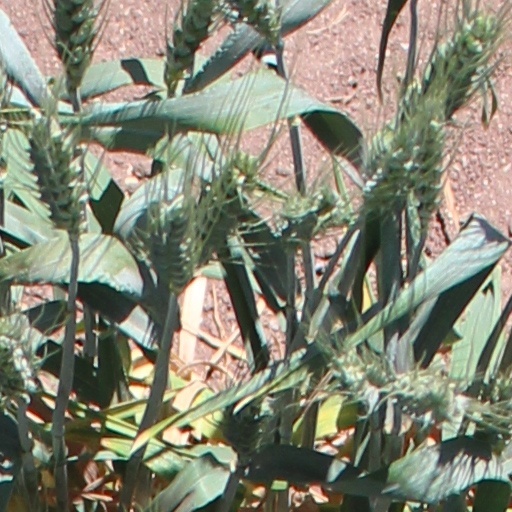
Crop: wheat